The Curse of Bridge Hollow

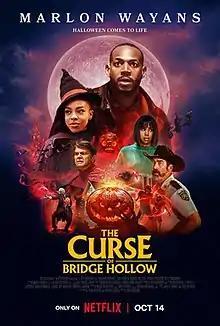
Theatrical release poster

The Curse of Bridge Hollow is a 2022 American supernatural comedy horror film directed by Jeff Wadlow from a screenplay by Todd Berger and Robert Rugan. Starring Marlon Wayans, Priah Ferguson, Kelly Rowland, John Michael Higgins, Lauren Lapkus, Rob Riggle, and Nia Vardalos, the film was released by Netflix on October 14, 2022.